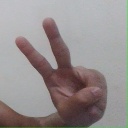
अक्षर: ऐ